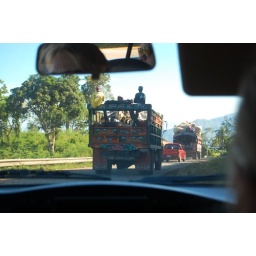
Slow going on the mountain roads; these trucks were carrying goods to be sold in other towns.